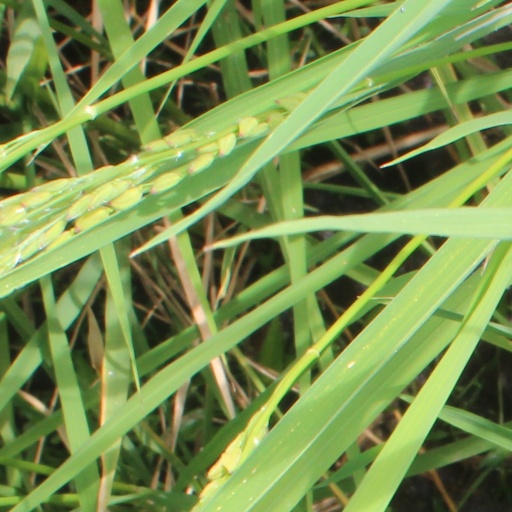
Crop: rice